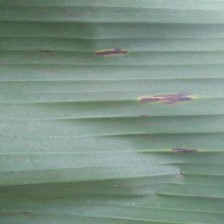
Label: sigatoka